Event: Nepal Earthquake
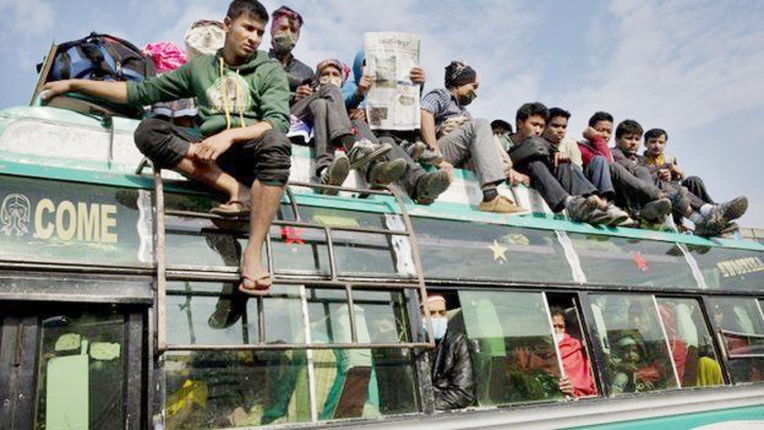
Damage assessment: no_damage